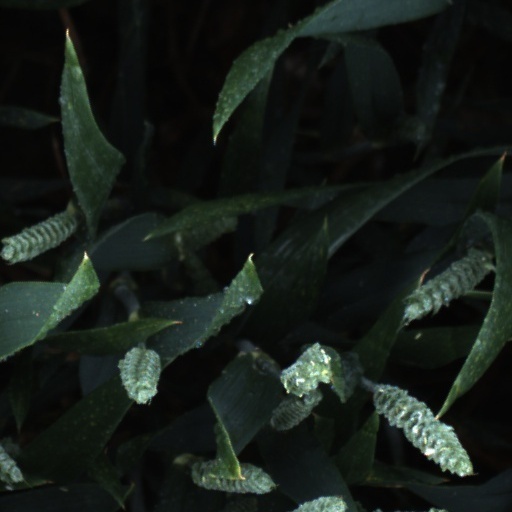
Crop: wheat